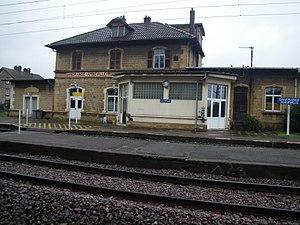
La gare de Gandrange - Amnéville est une gare ferroviaire française située sur le territoire de la commune d'Amnéville, à proximité de la commune de Gandrange, dans le département de Moselle, en région Grand Est.